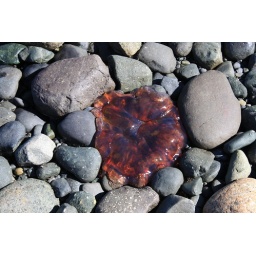
jelly fish on beach by Campbell River